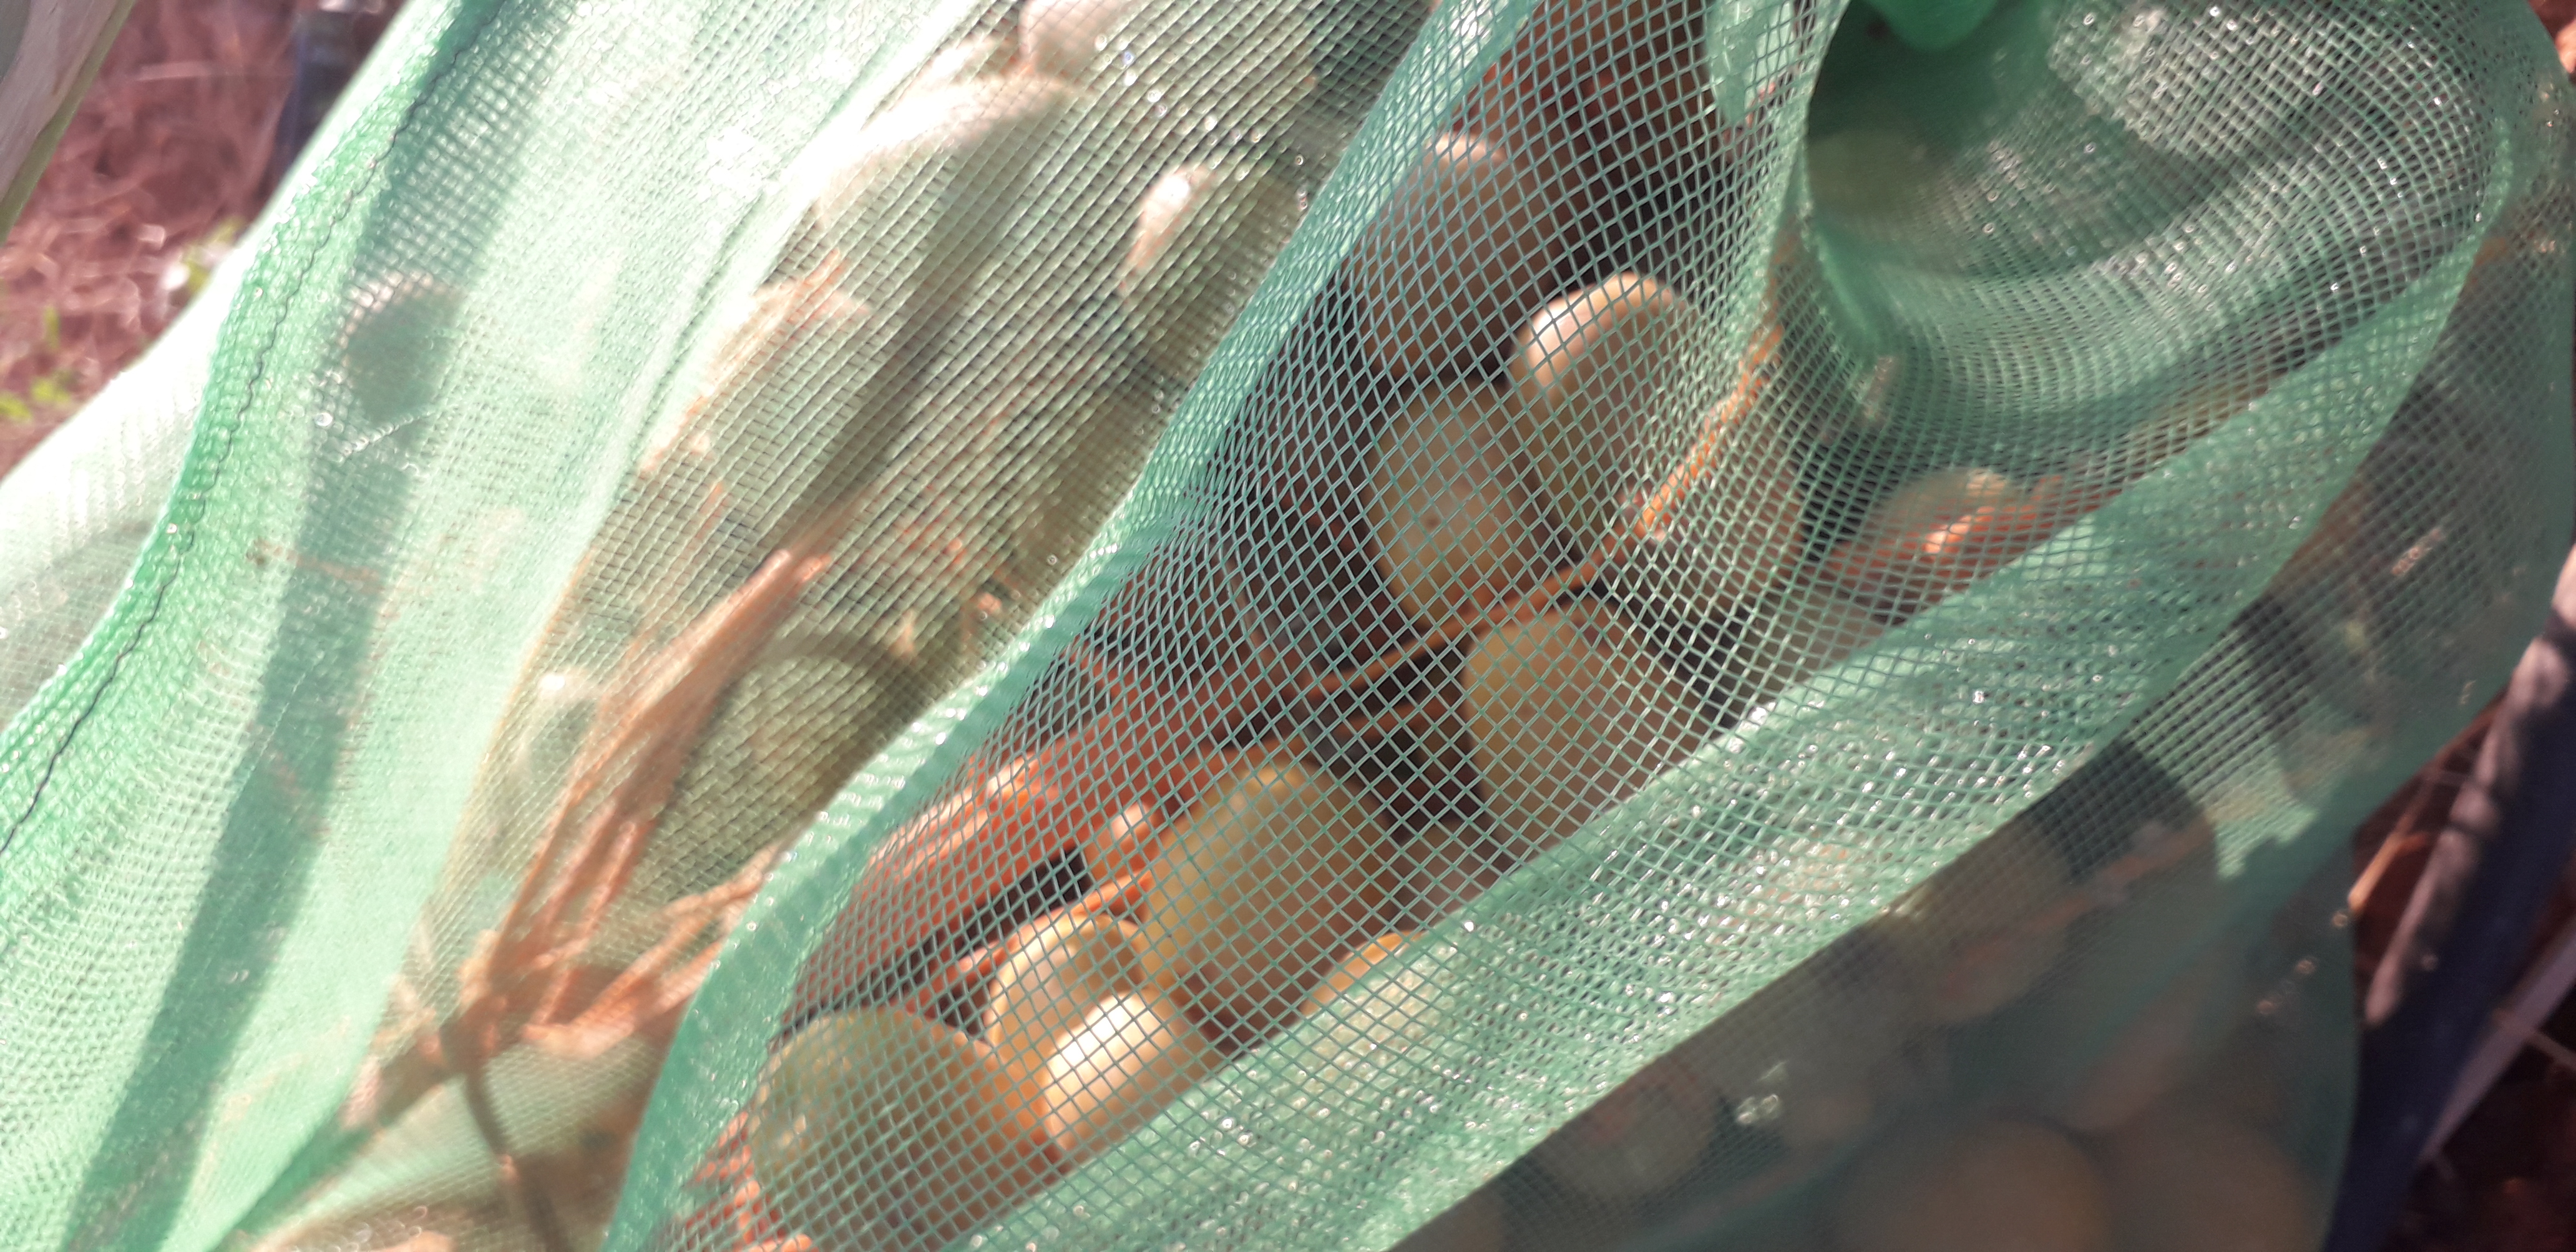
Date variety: Boufagous